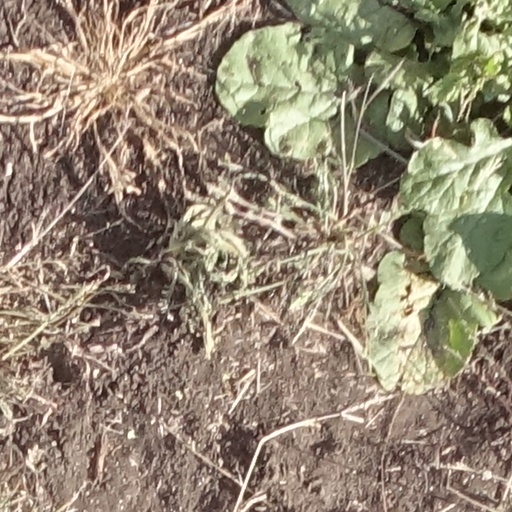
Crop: sorghum